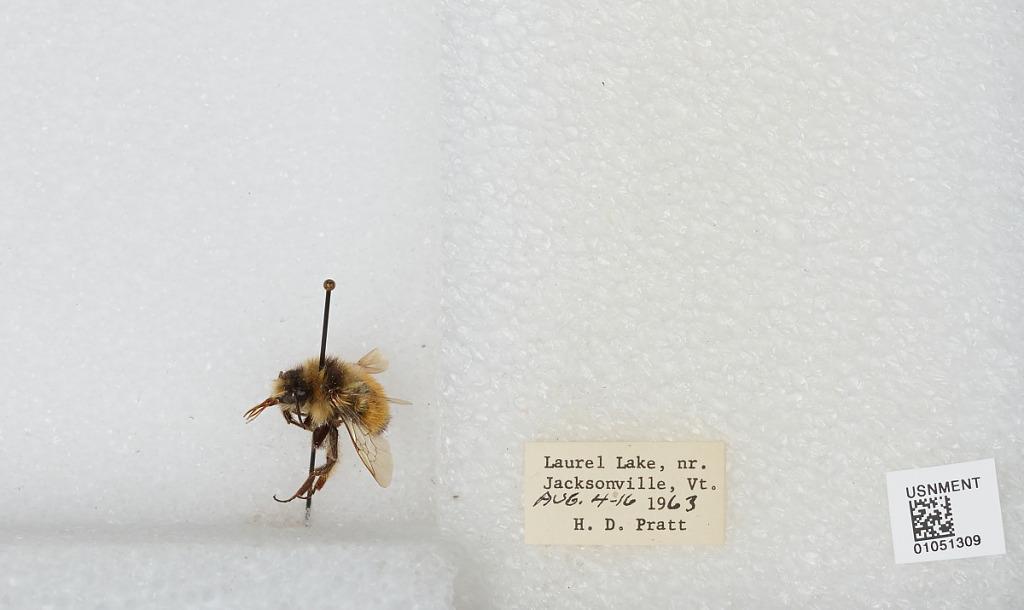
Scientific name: Bombus sp.
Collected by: H. Pratt
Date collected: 1963-8-4
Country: United States
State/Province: Vermont
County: Windham
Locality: Laurel Lake, near Jacksonville
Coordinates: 42.8183, -72.8167